January

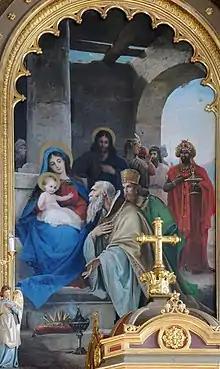
Adoration of the Magi, Epiphany, January 6

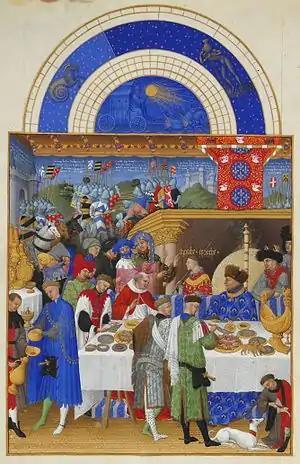
January, from the

January (in Latin, "Ianuarius") is named after Janus, the god of beginnings and transitions in Roman mythology.